UFC 249

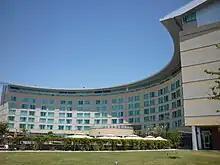
Since Tachi Palace Hotel & Casino in Lemoore, California is located on land owned by the Tachi-Yokut Tribe, part of the Santa Rosa Indian Community, the event did not fall under the jurisdiction of the California State Athletic Commission (CSAC) and their ban on combat sports events through the end of May.

The UFC announced on April 6 that Nurmagomedov would be replaced by former WSOF Lightweight Champion Justin Gaethje, with an interim title to be disputed between him and Tony Ferguson. The rest of the card also underwent changes, with the following fights being added as well: